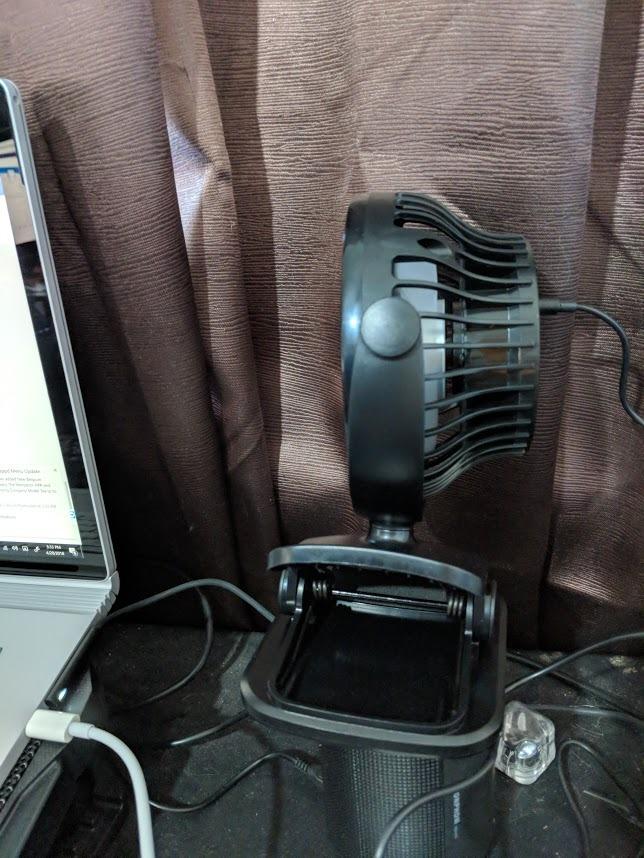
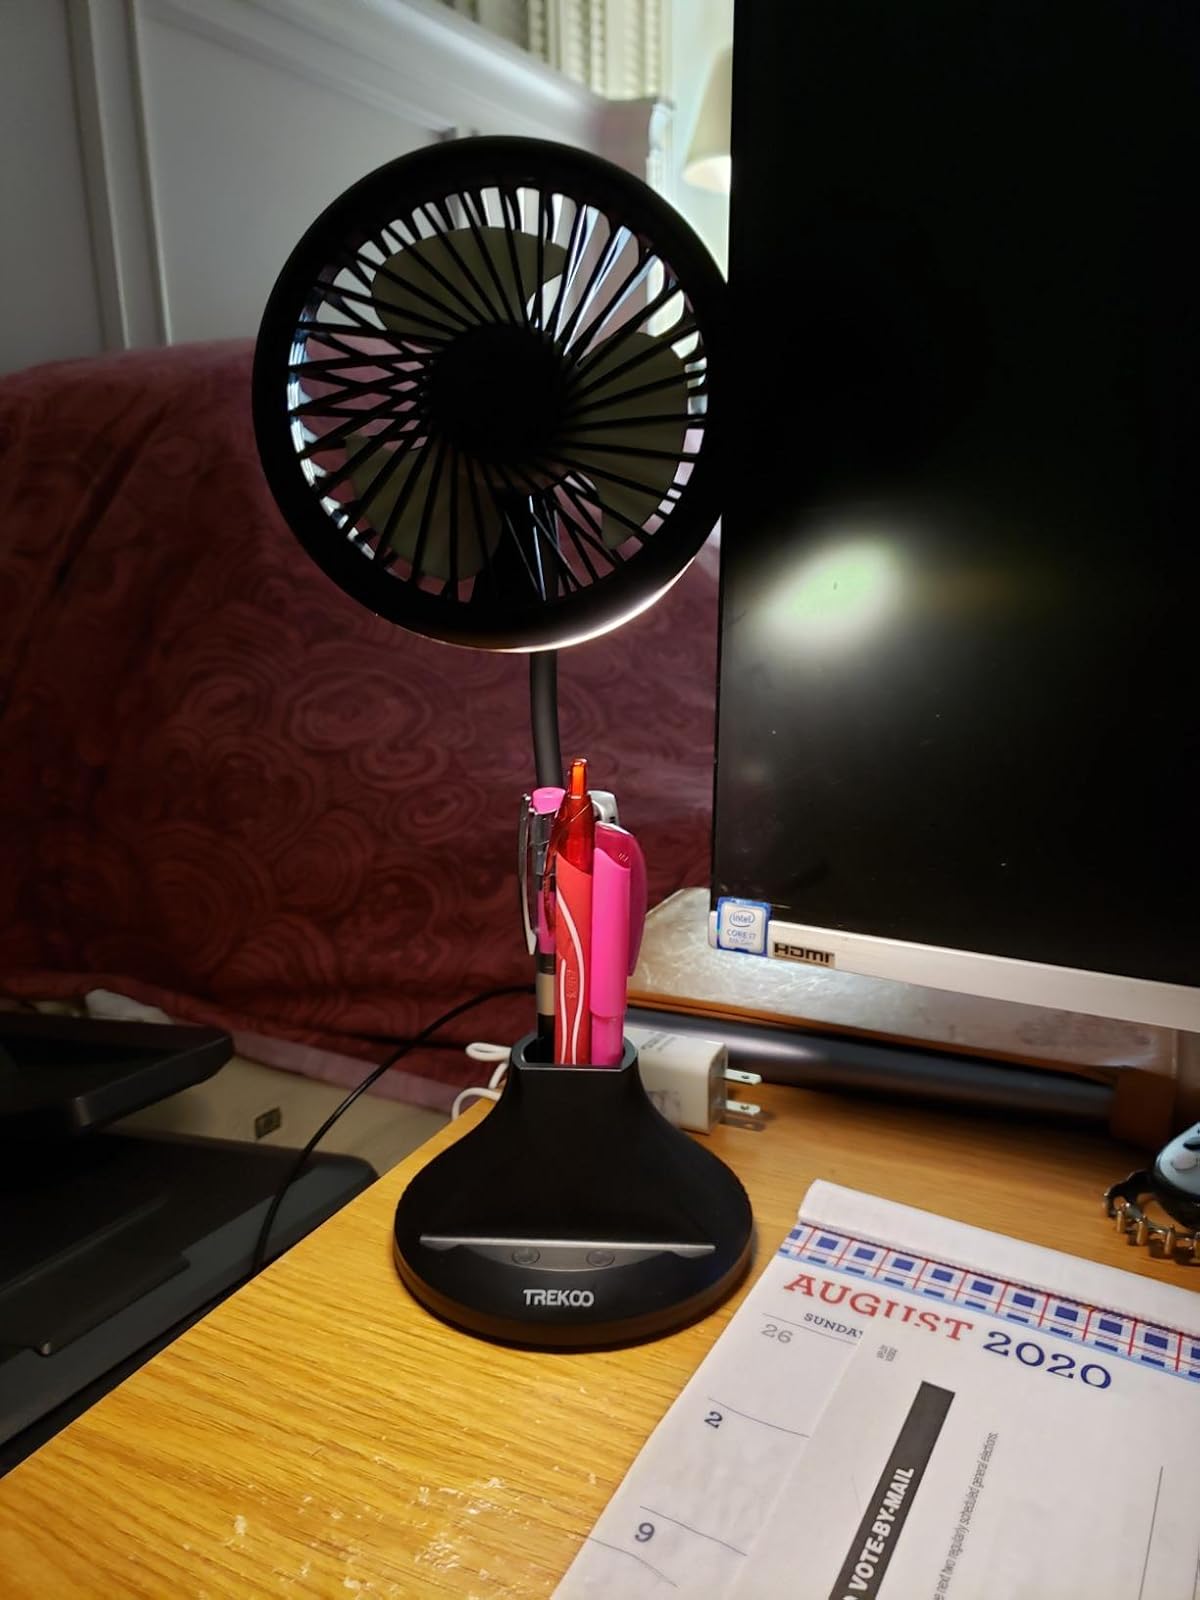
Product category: fan
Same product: no